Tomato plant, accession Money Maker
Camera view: tilt-top (135 deg); turntable rotation: 330 degrees
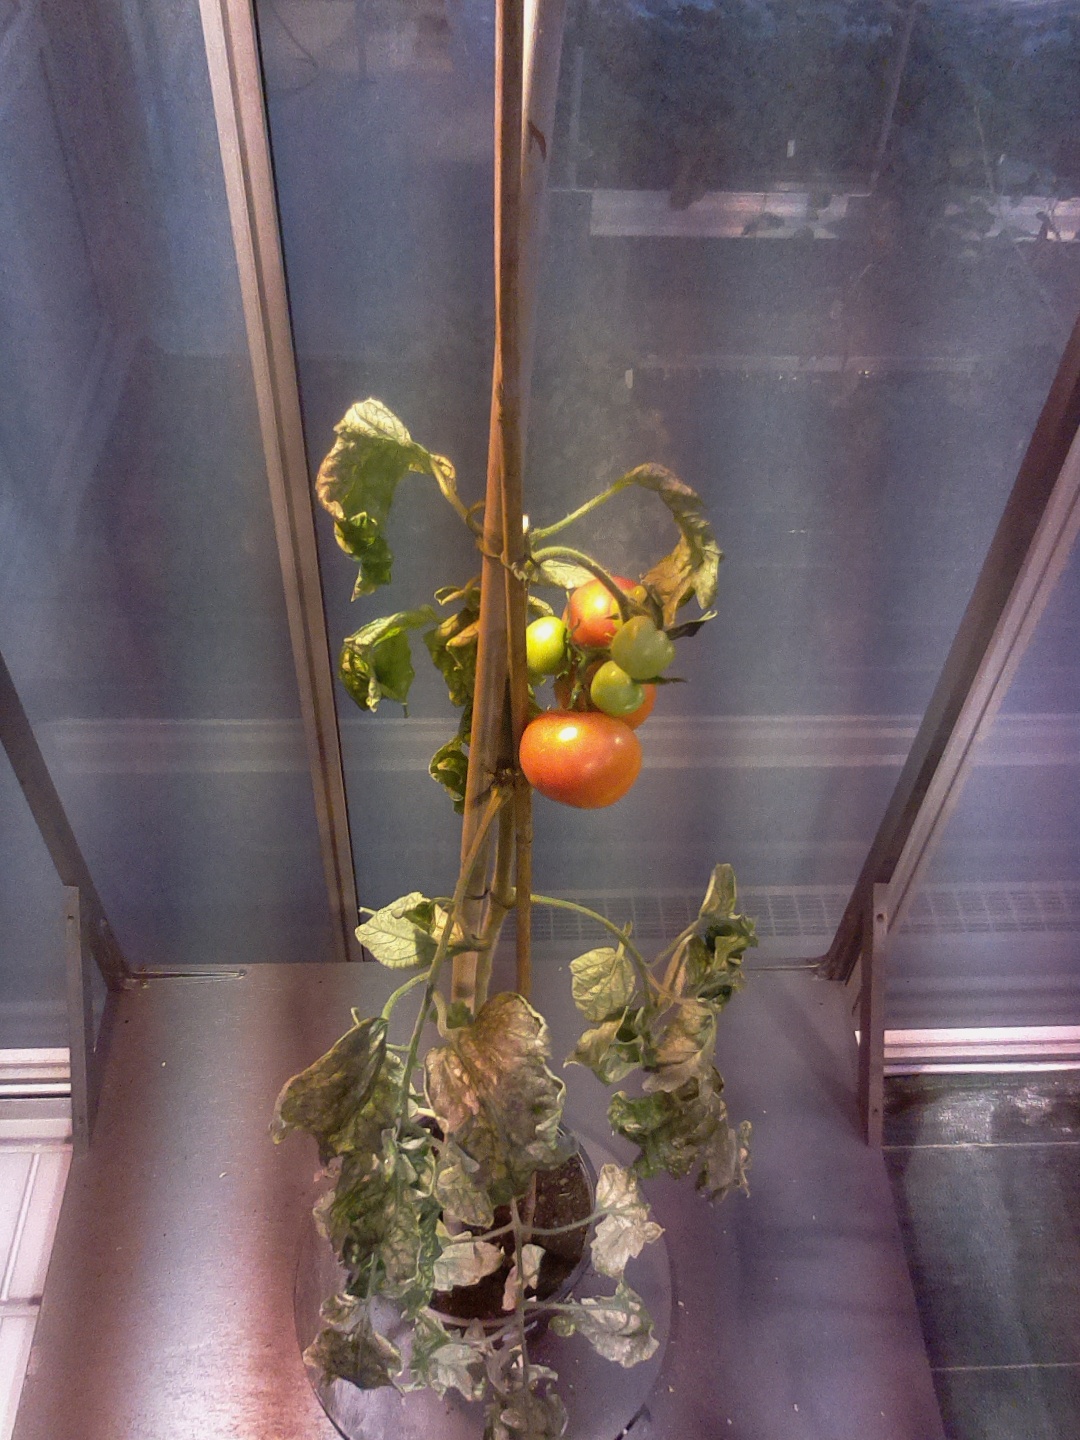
BBCH growth stage 85: 50%-60% of fruits show typical fully ripe color